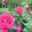
Label: rose